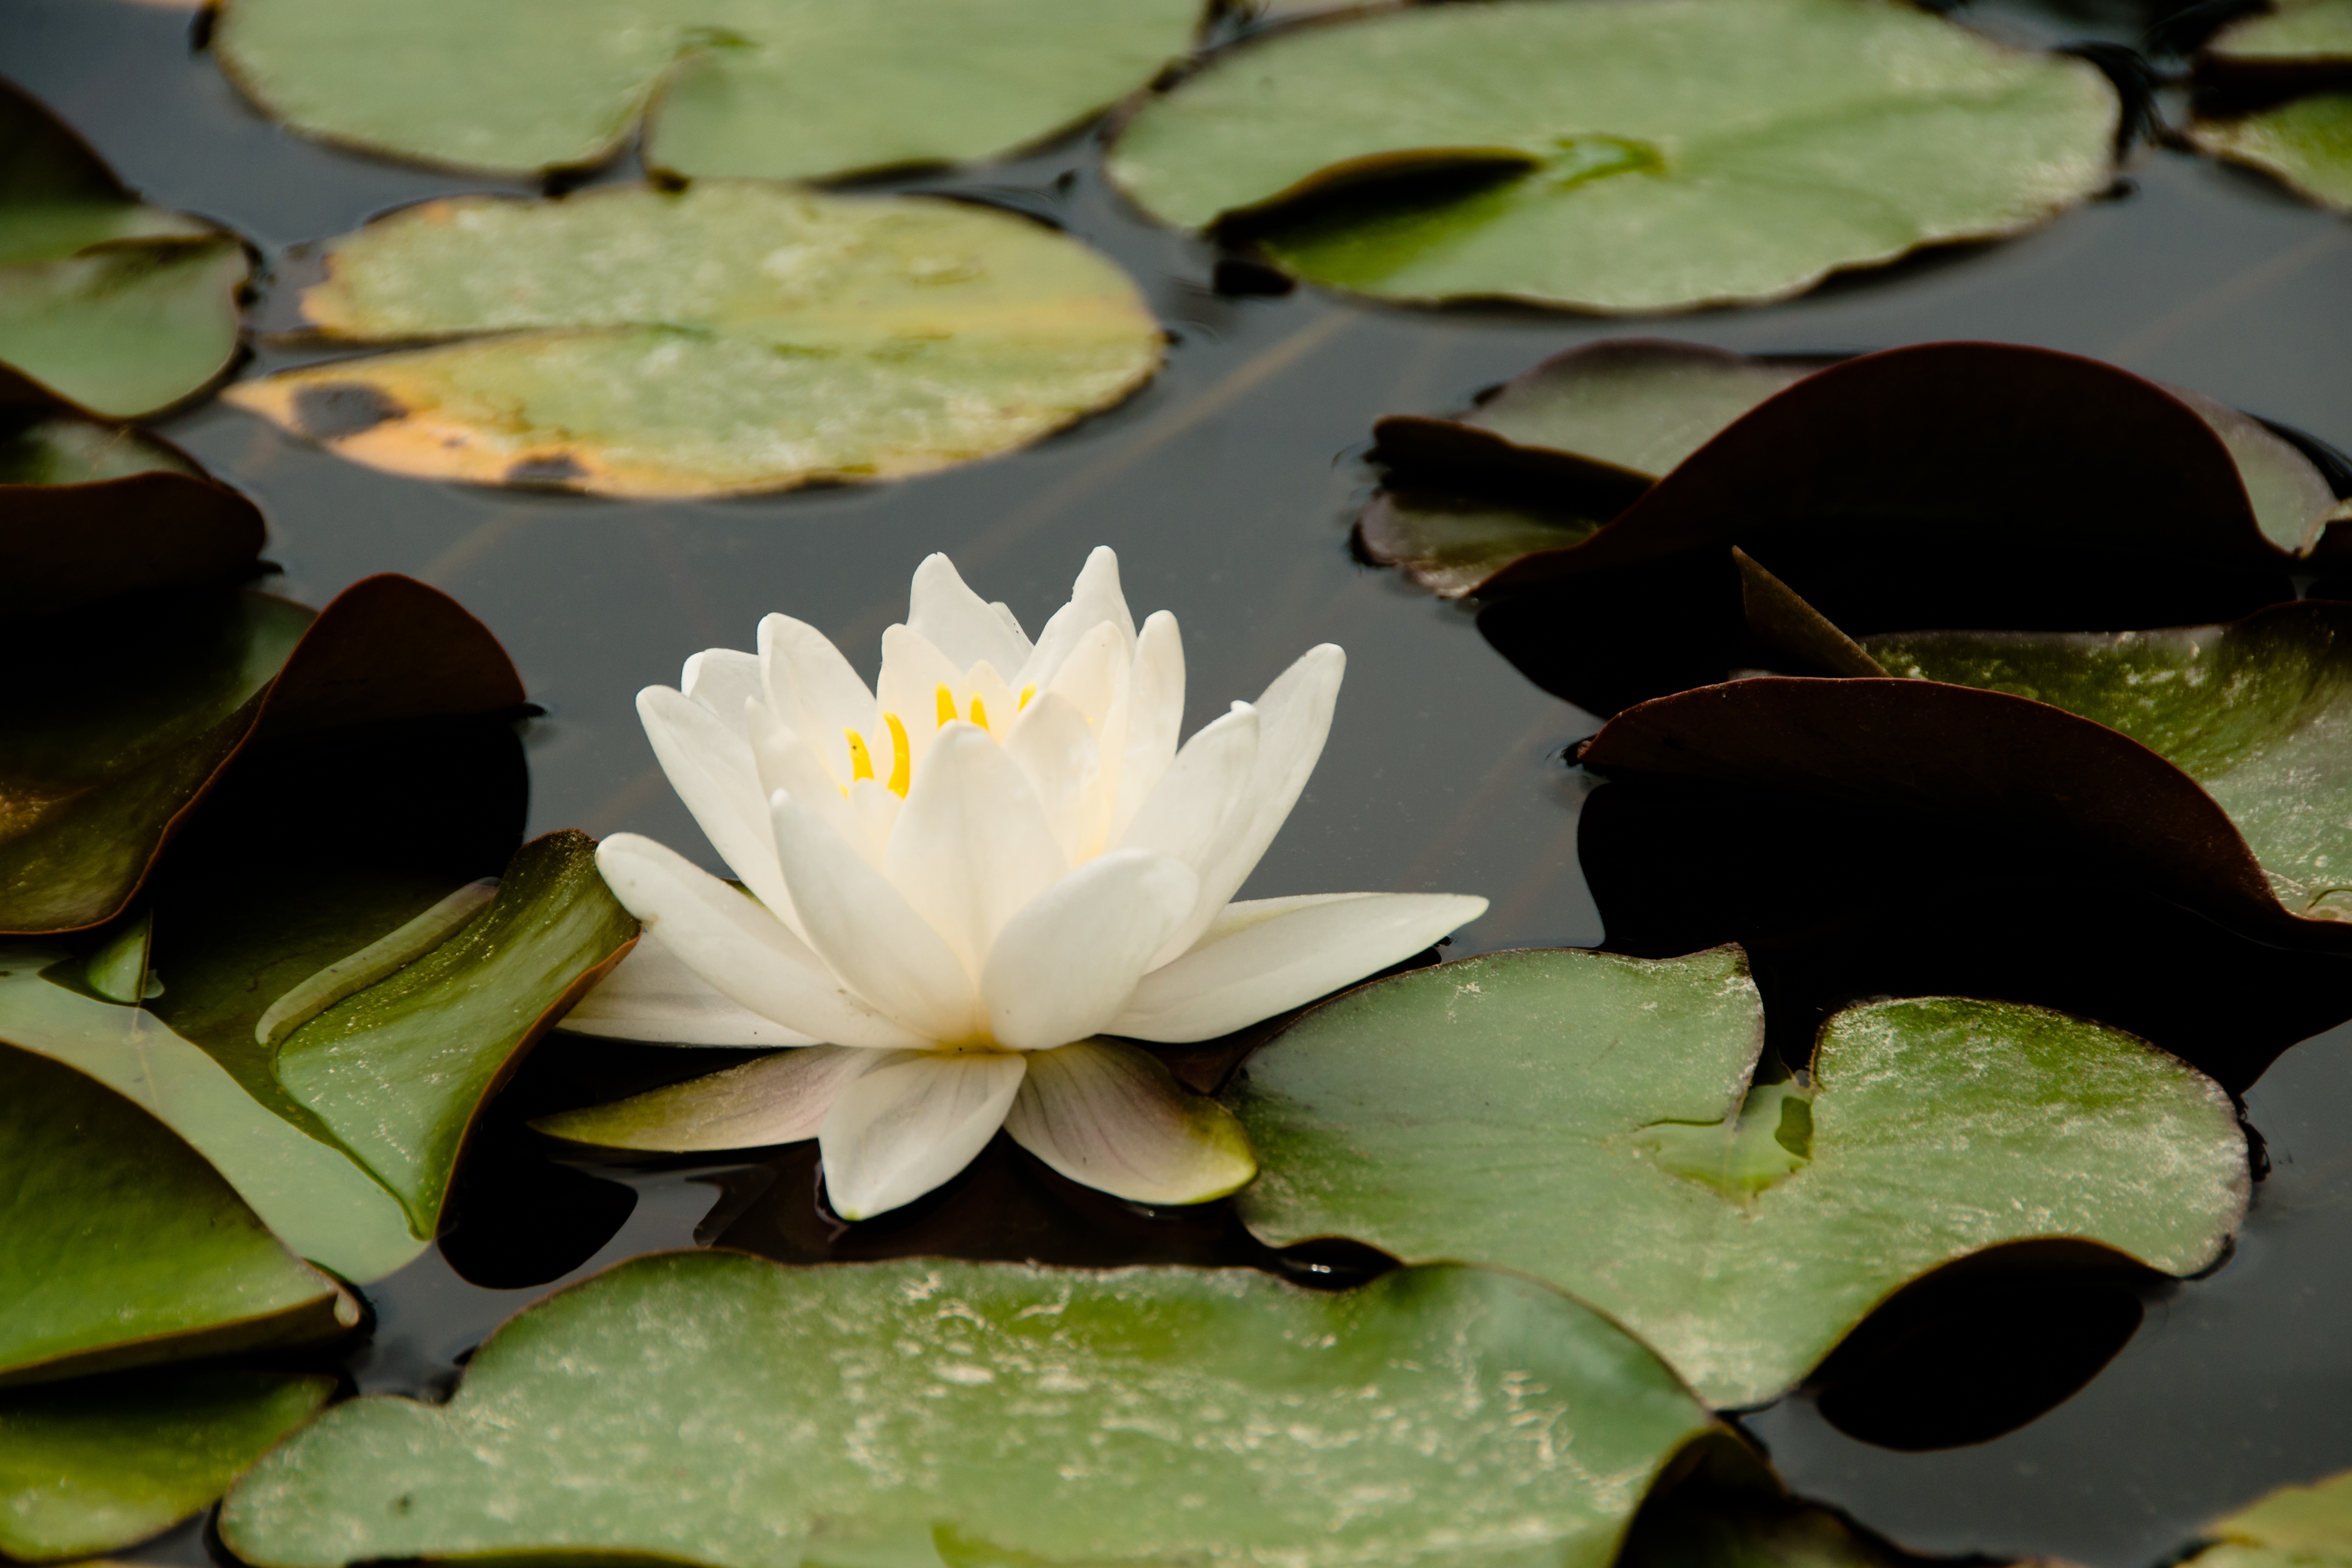
water, nature, blossom, plant, white, leaf, flower, petal, bloom, lake, wet, summer, pond, spring, green, tropical, color, botany, garden, aquatic plant, flora, botanical, water lily, flowers, background, lotus, beautiful, out, lily, exotic, mirroring, macro photography, nuphar lutea, garden pond, beaded, flowering plant, pond plant, lake rosengew chs, water rose, land plant